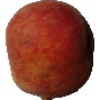
Label: Peach 1